American Pimp

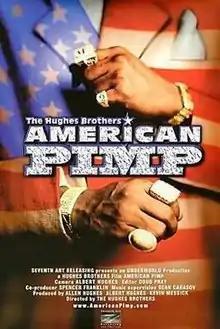
Theatrical release poster

American Pimp is a 1999 documentary that examines the pimp subculture in the United States. It was directed by the Hughes Brothers, the filmmakers behind "Menace II Society" and "Dead Presidents".